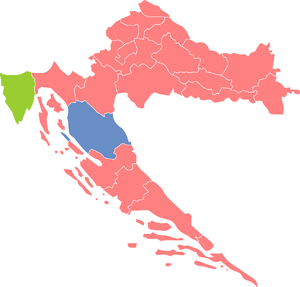
L’élection présidentielle croate de 2009-2010 s'est tenue les dimanche 27 décembre 2009 et 10 janvier 2010, afin d'élire le président de la République de Croatie pour un mandat de cinq ans, renouvelable une fois.